Describe the emotion expressed in this image:  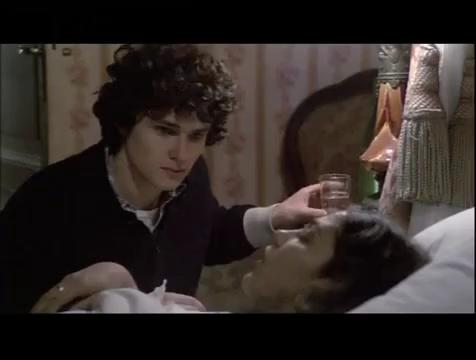
This person displays Suffering, valence and arousal with high intensity.